History of Serbia

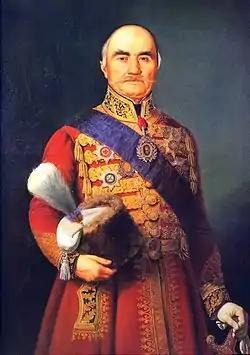
Miloš Obrenović, Prince of Serbia (1815–1839)

Medieval Bosnia, Herzegovina, and Zeta lasted until 1463, 1483, and 1496 respectively. A Serbian principality was restored a few years after the fall of the Serbian Despotate by the Branković dynasty in what is now Vojvodina. It was ruled by exiled Serbian despots and nobles, existing until 1540 as a Hungarian vassal, when it fell to the Ottomans. The residence of the despots was Kupinik (modern Kupinovo). The Despots were: Vuk Grgurević-Branković (1471–1485), Đorđe Branković (1486–1496), Jovan Branković (1496–1502), Ivaniš Berislavić (1504–1514), Stjepan Berislavić (1520–1535), Radič Božić (1527–1528, Zapolya faction's pretender), and Pavle Bakić (1537). Stevan Berislavić moved in 1522 to Slavonia, since Kupinik was seized by the Ottoman forces.